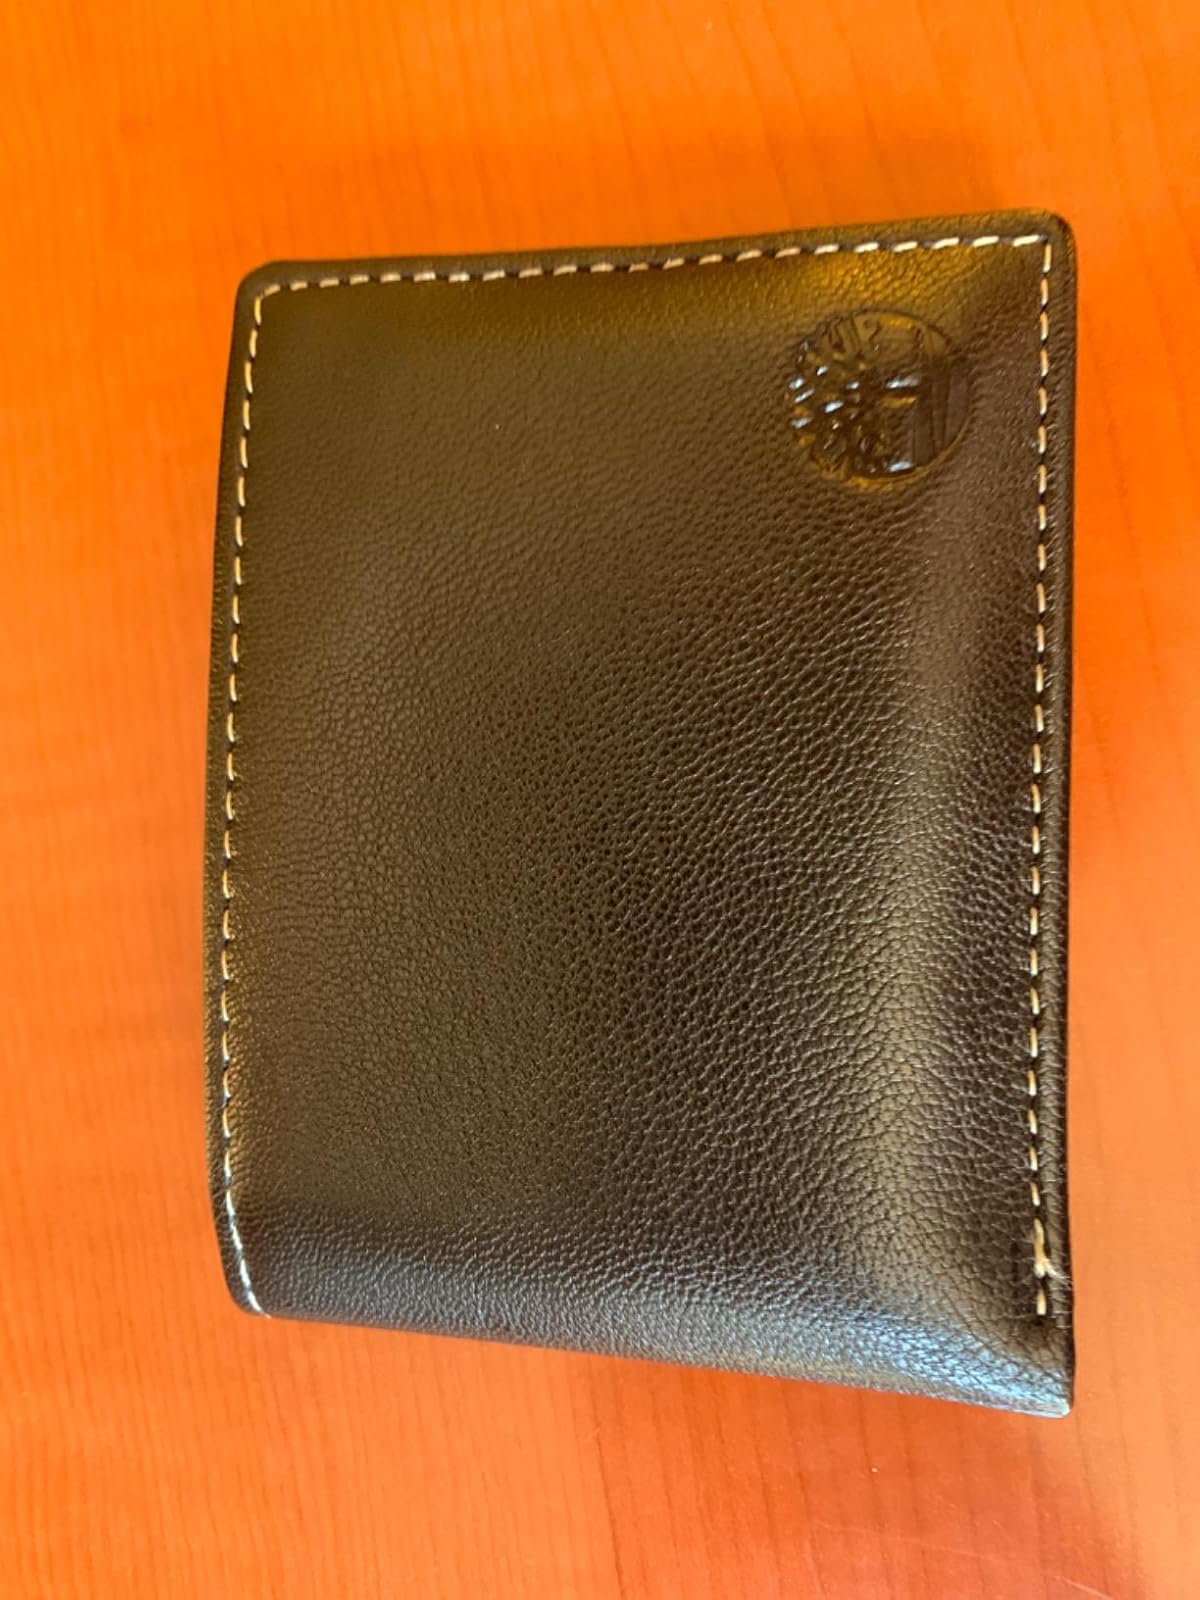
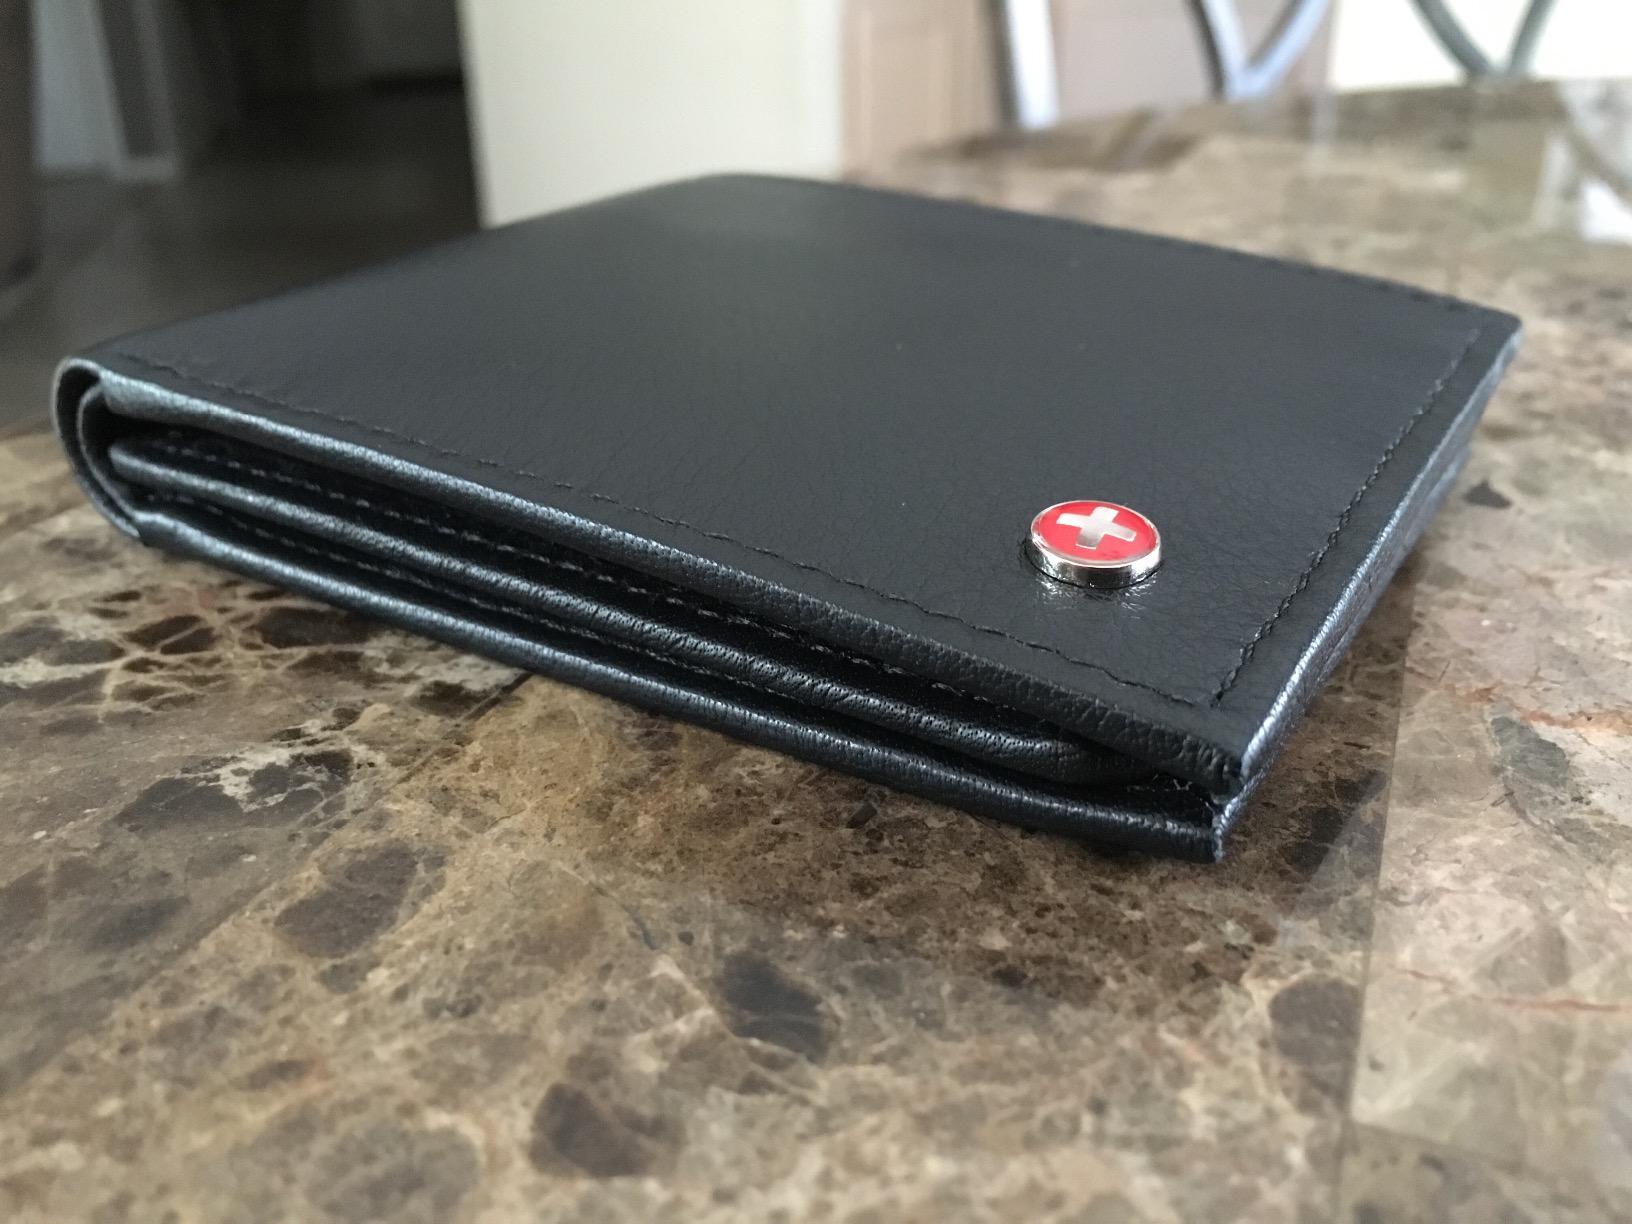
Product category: accessories_wallet
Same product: no